Patuakhali Science and Technology University

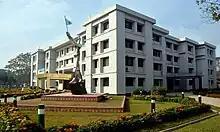
Administrative building, PSTU

Swadesh Chandra Samanta joined PSTU as vice-chancellor on 17 May 2021. Before joining as vice-chancellor, he was serving the Department of Agronomy of the Patuakhali Science and Technology University as professor and also as the Dean of Faculty of Agriculture of the same university.